Diaspora

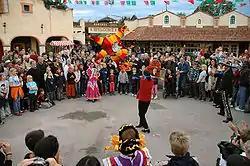
The Mexican diaspora is the world's second-largest; pictured is Mexican day celebrations in Germany.

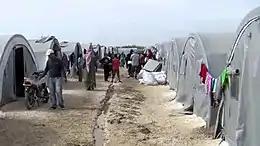
Kurdish refugees from Kobanî in a refugee camp, on the Turkish side of the Syria–Turkey border.

A diaspora is a population that is scattered across regions which are separate from its geographic place of origin. The word is used in reference to people who identify with a specific geographic location, but currently reside elsewhere.